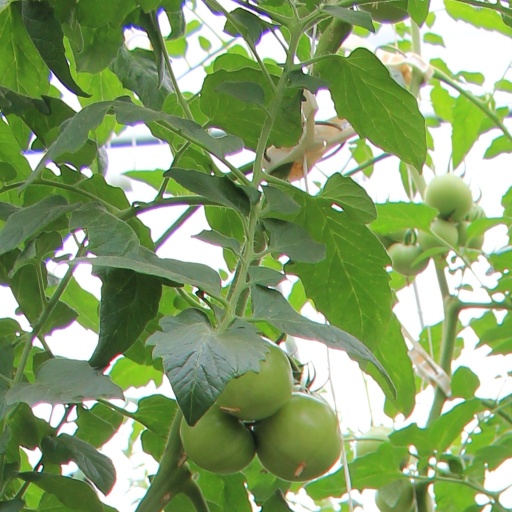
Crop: tomato